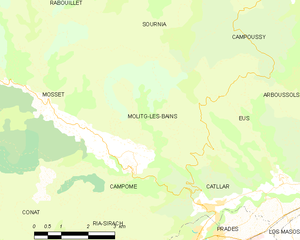
Molitg-les-Bains
Kort over kommunen
Kort over kommunen
Molitg-les-Bains er en by og kommune i departementet Pyrénées-Orientales i Sydfrankrig.